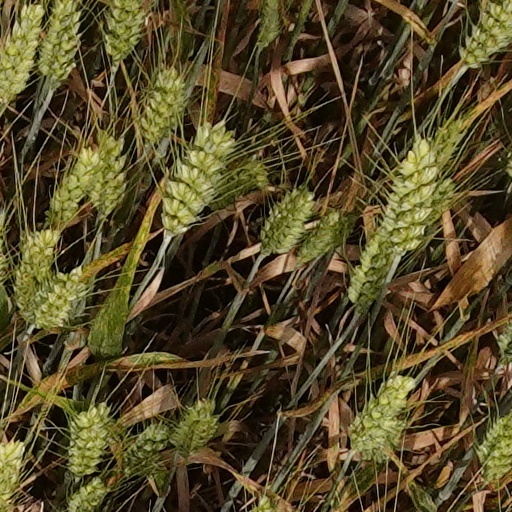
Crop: wheat